Dunbar Rowland

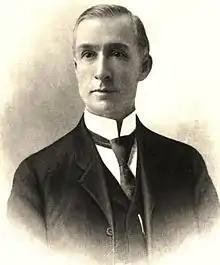
Rowland,

Dunbar Rowland (August 25, 1864 − November 1, 1937) was an American attorney, archivist, and historian who served as the first director of the Mississippi Department of Archives and History from 1902 until his death in 1937.